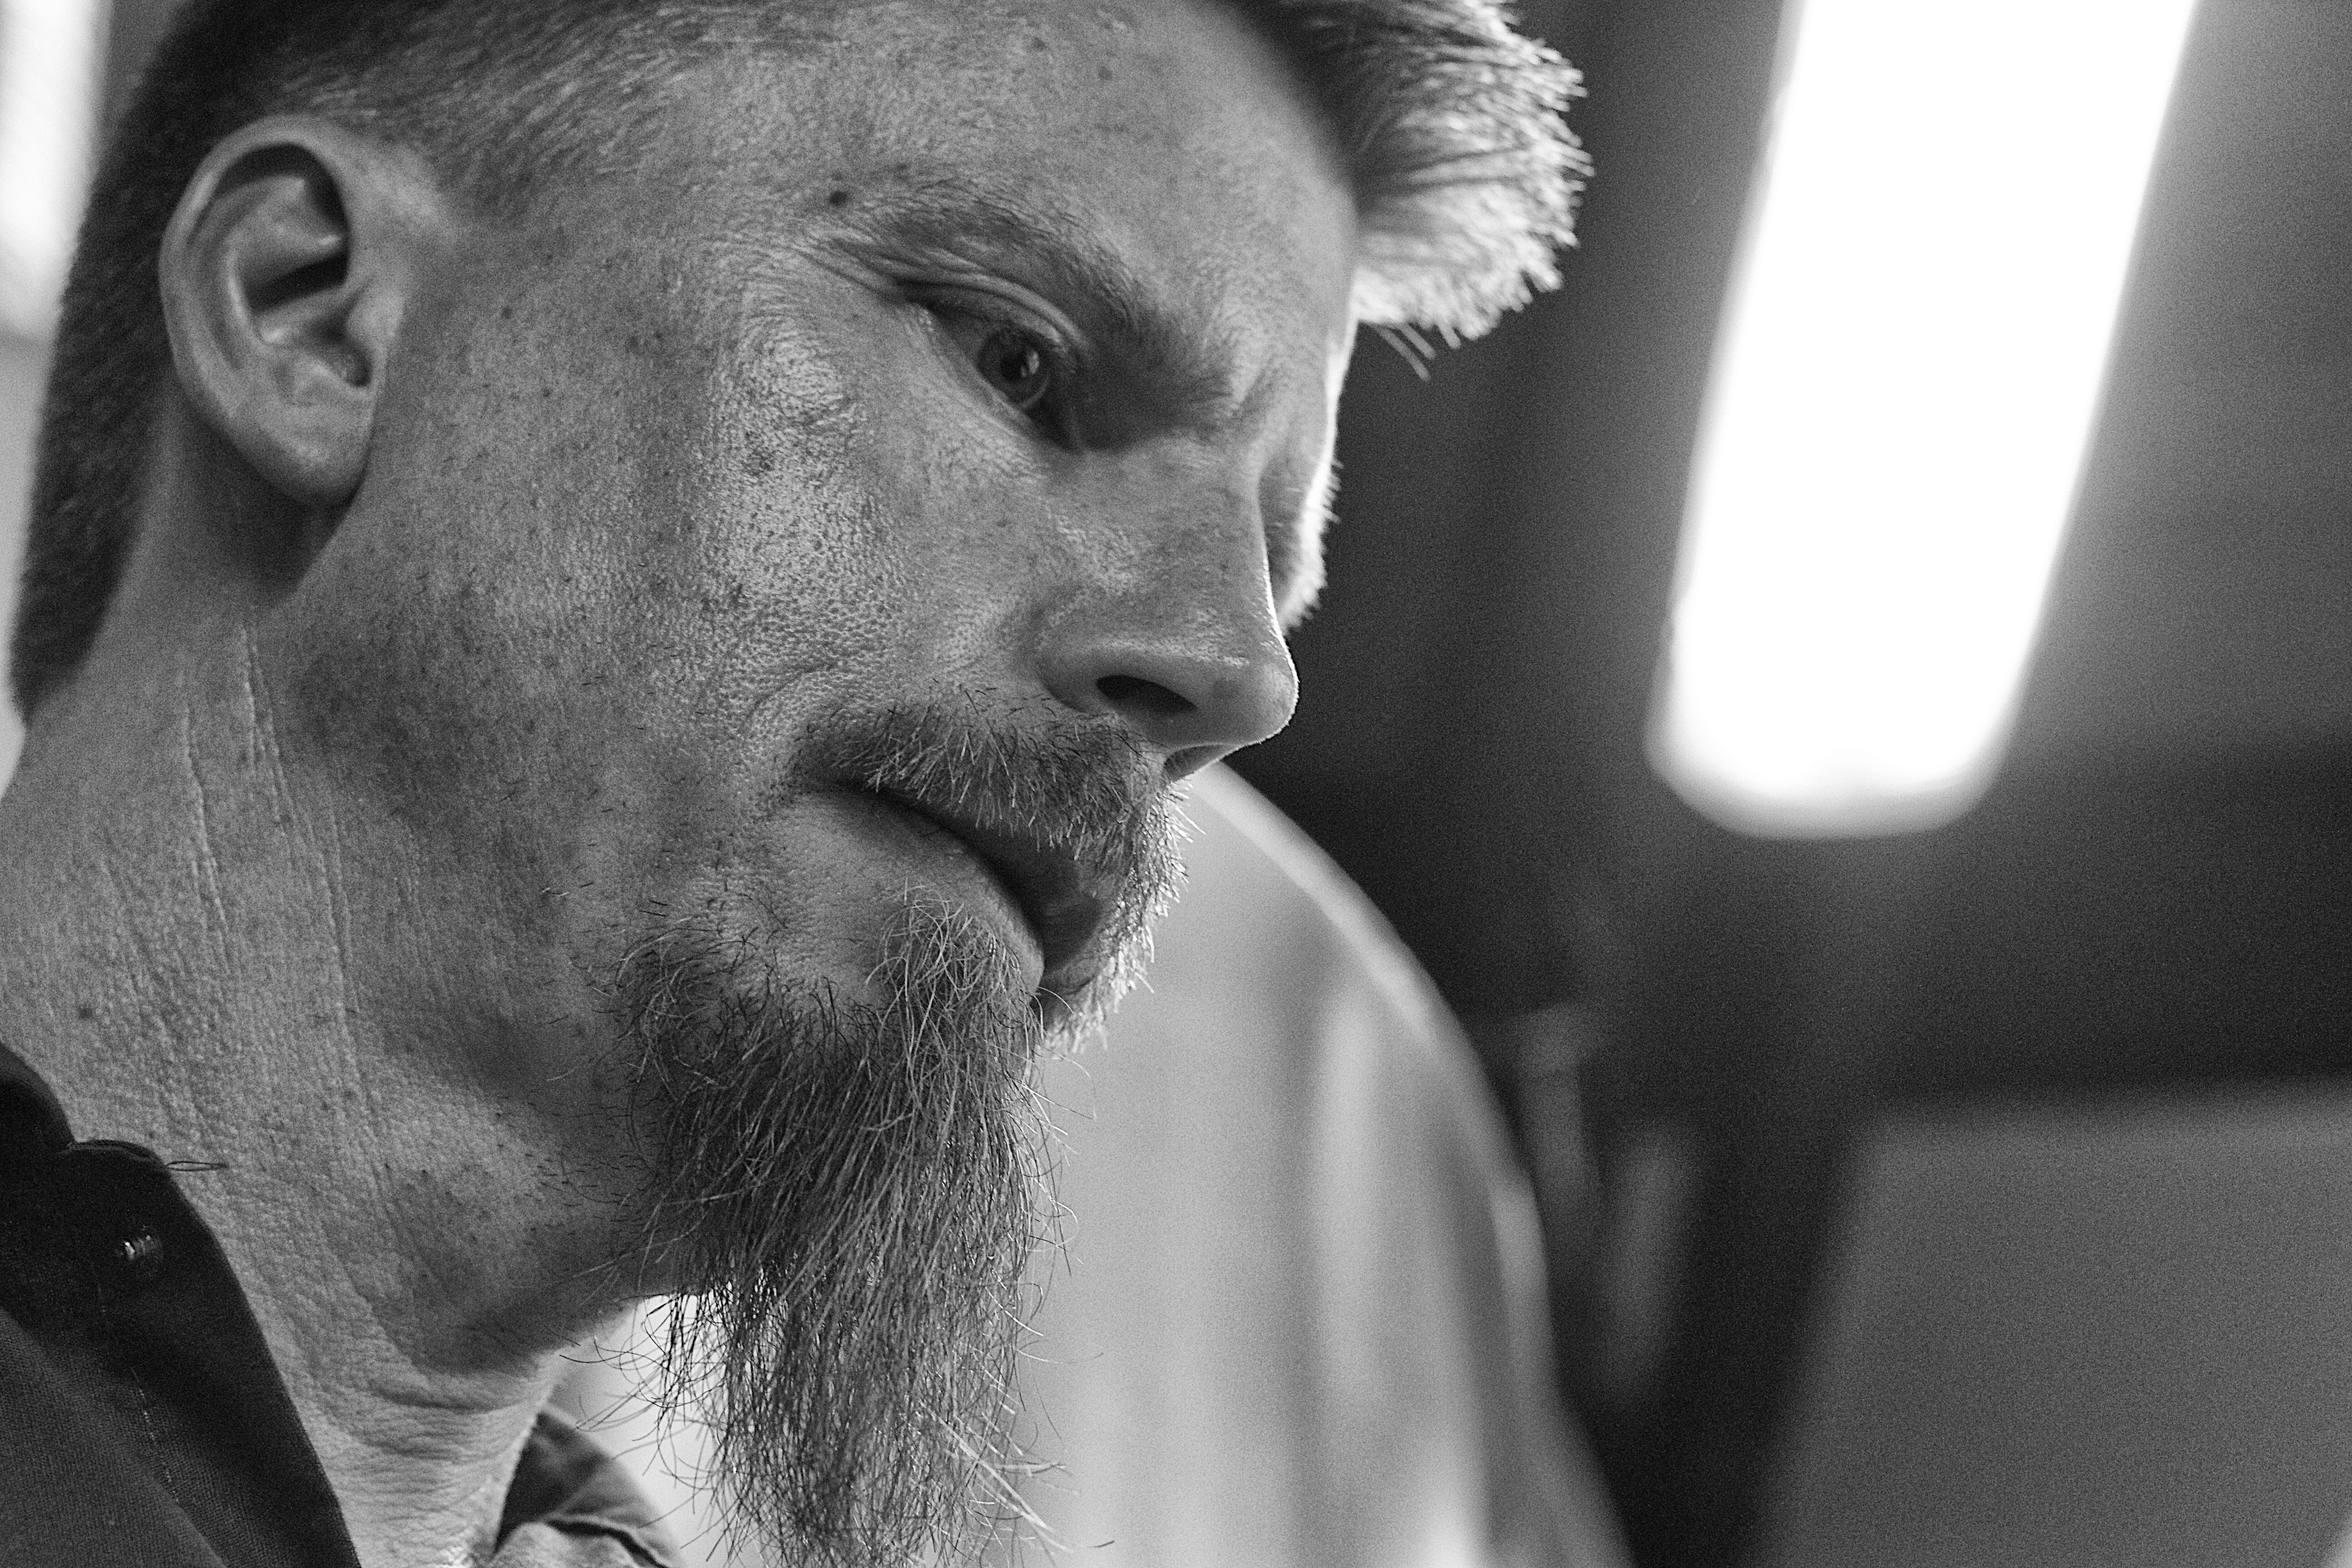
man, person, black and white, hair, white, photography, male, portrait, black, monochrome, hairstyle, beard, beer, close up, head, thatbrewery, monochrome photography, facial hair